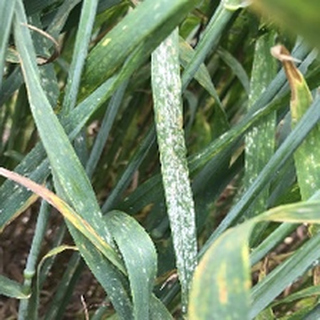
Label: wheat_mildew